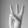
ASL letter: W